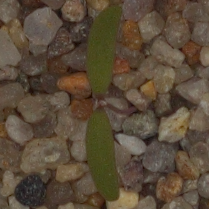
Label: fat_hen